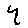
Label: 4